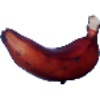
Label: Banana Red 1